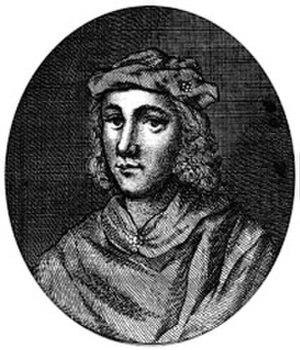
Cette page dresse une liste de personnalités mortes au cours de l'année 952 :
Le titre de roi des Écossais est porté par les souverains du royaume d'Écosse du haut Moyen Âge jusqu'en 1707.